Gustavo Cipriano

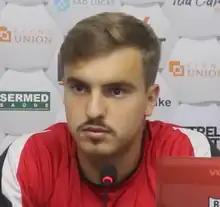
Cipriano in 2022

Gustavo Cipriano de Azevedo (born 26 February 2001) is a Brazilian footballer who plays as a central defender for Internacional de Lages.